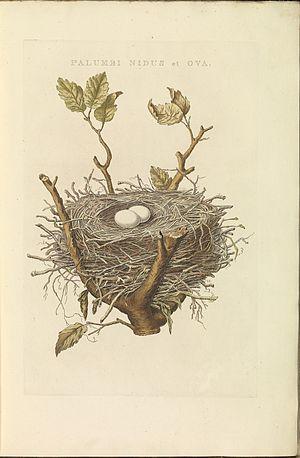
Le Pigeon ramier ou Palombe est la plus grande et la plus commune des espèces de pigeons européens : il pèse de 460 à 570 grammes, son envergure est de 75 à 80 centimètres et sa longueur de 40 à 42 centimètres. Il est répandu aussi bien en forêt que dans les milieux urbains ou ruraux. La colonisation des grandes villes est plus récente que celle réalisée par le pigeon biset. Les pigeons ramiers reviennent au nid initial de génération en génération pendant des dizaines d'années.